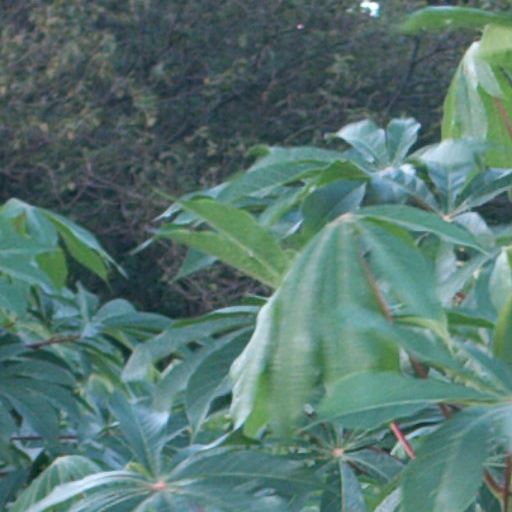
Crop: cassava